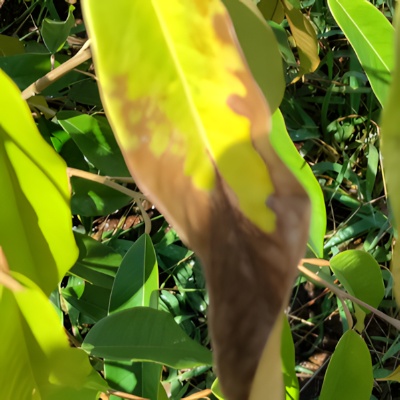
Label: Leaf_Rhizoctonia